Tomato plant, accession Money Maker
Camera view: tilt-top (135 deg); turntable rotation: 90 degrees
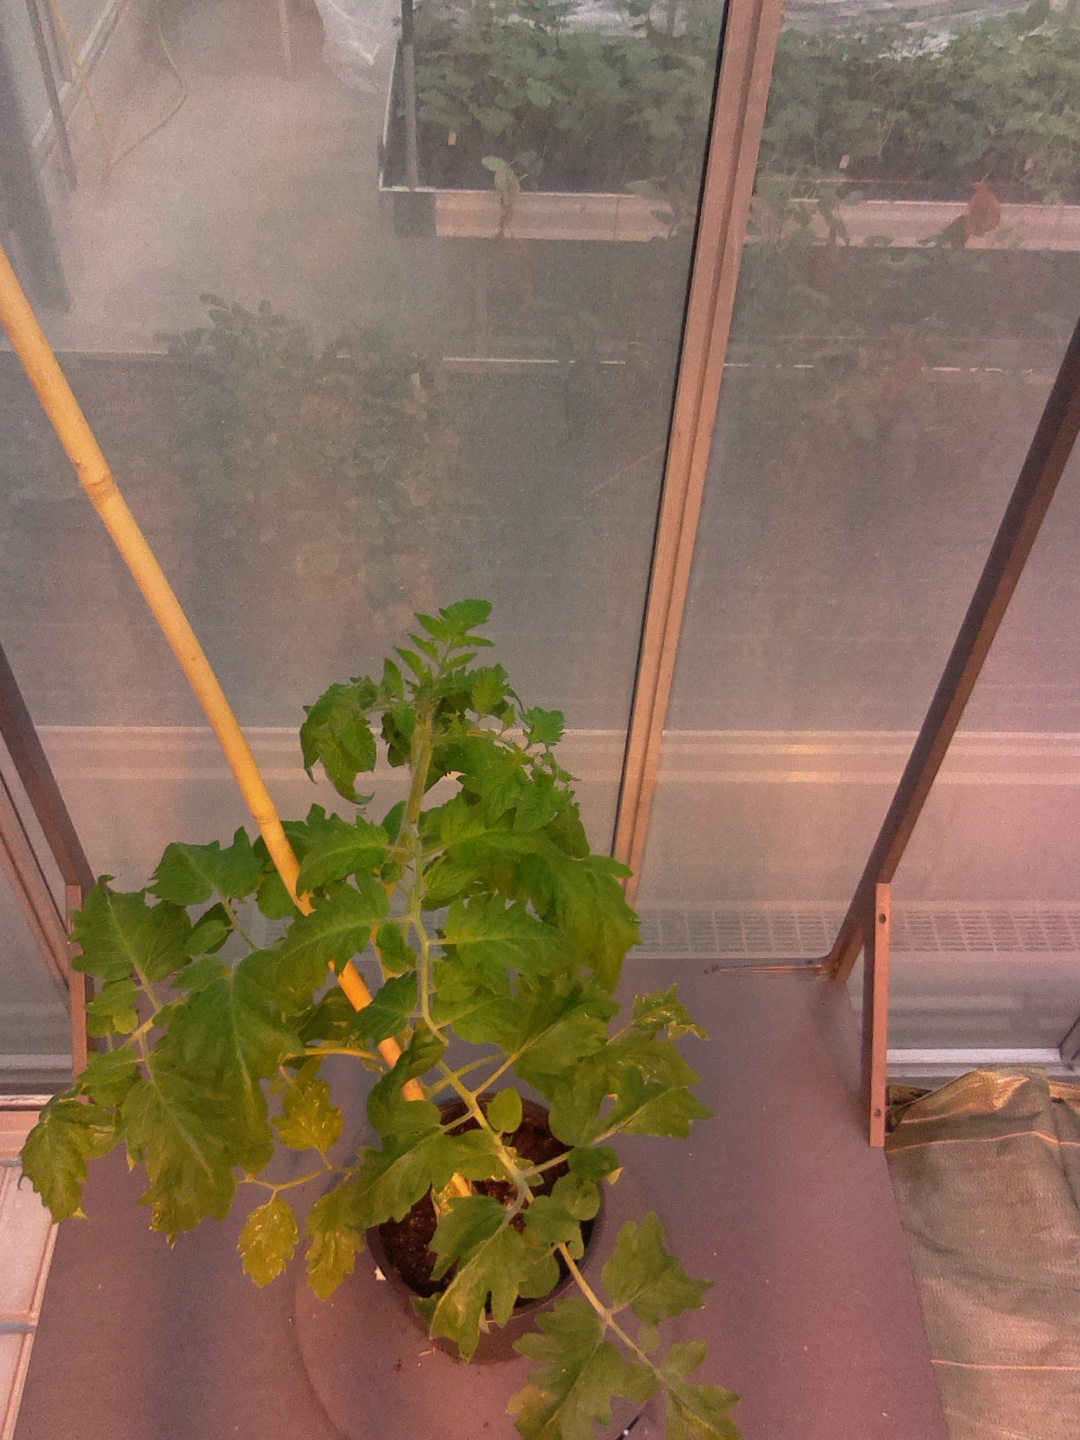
BBCH growth stage 52: 2 inflorescences visible